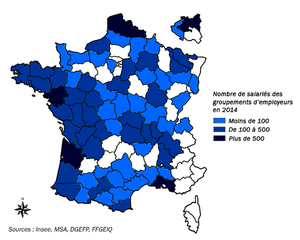
Nombre de salariés des groupements d'employeurs en 2014
Un groupement d’employeurs est une structure juridique constituée par plusieurs personnes physiques ou morales évoluant dans le même bassin d'emploi. Cette structure permet d'embaucher un salarié qui n'aurait pu être embauché par un membre du groupement seul. Un groupement d'employeurs ne peut pas être créé dans un but lucratif, il est constitué sous la forme d'une association ou d'une coopérative.